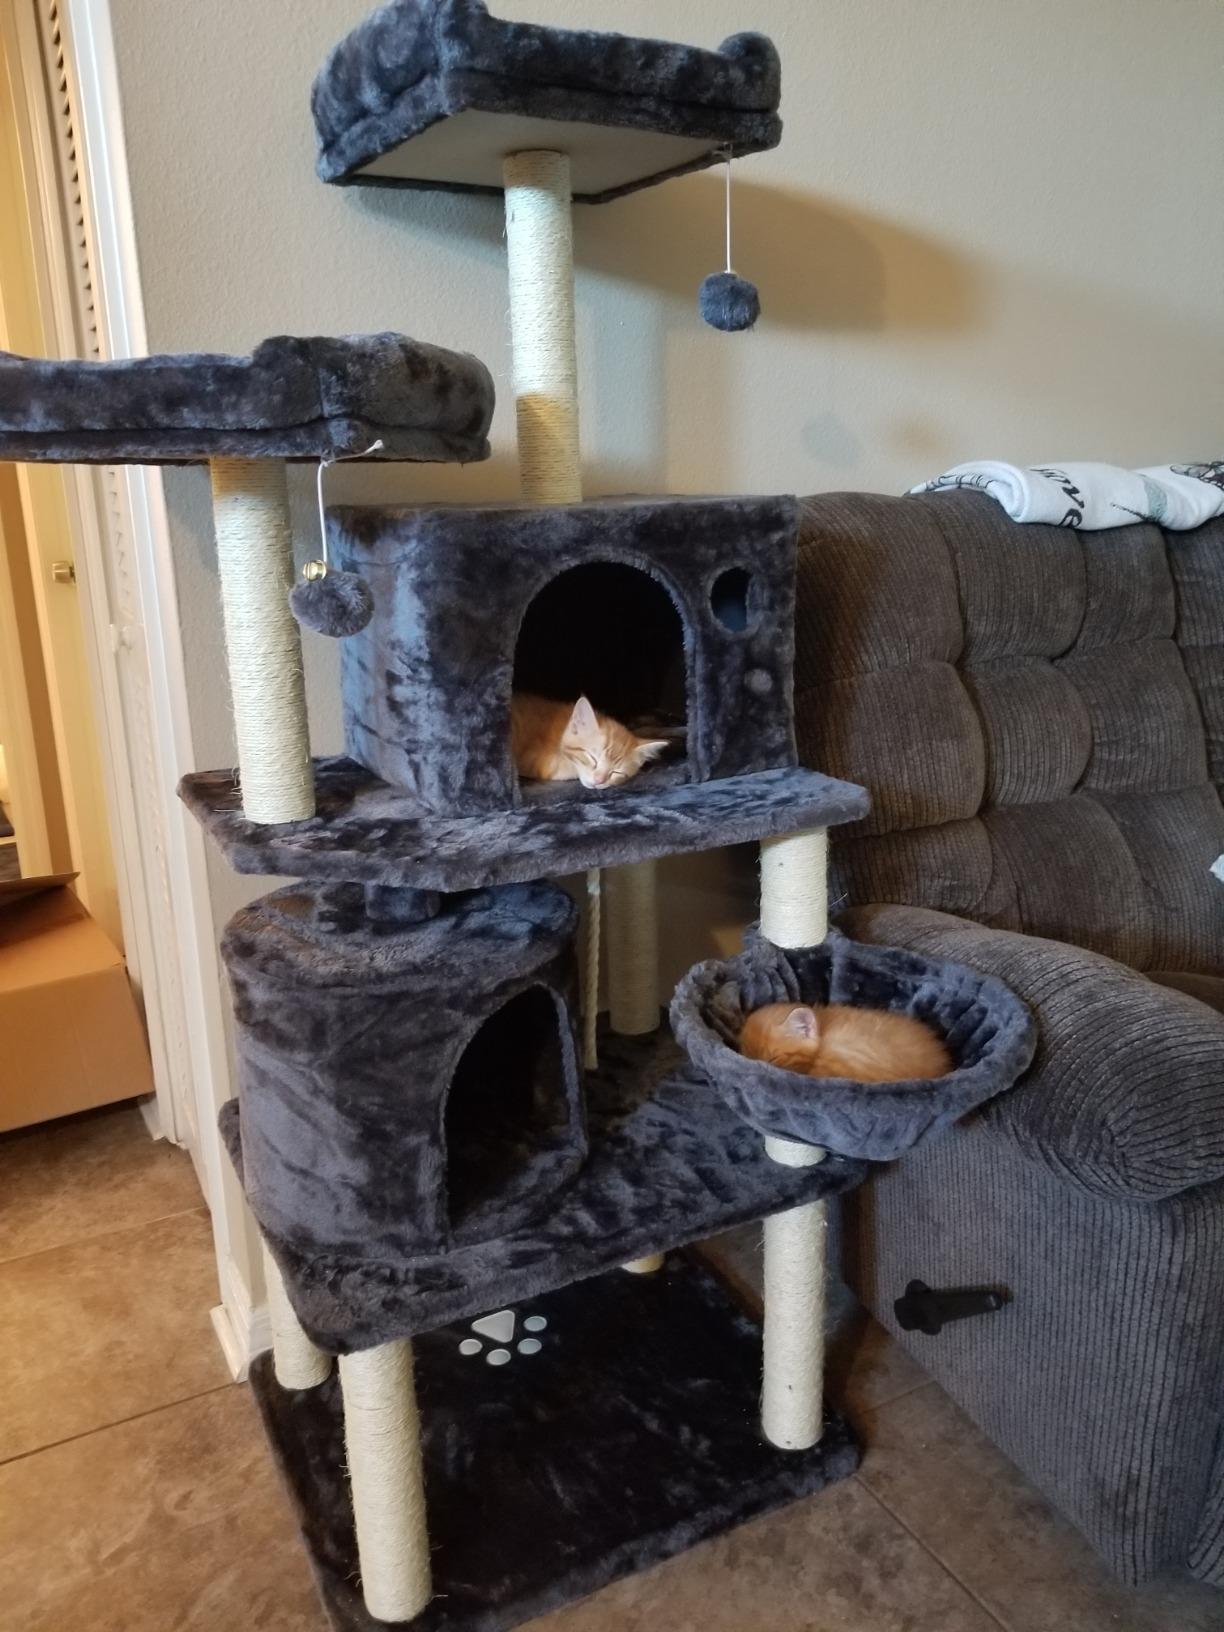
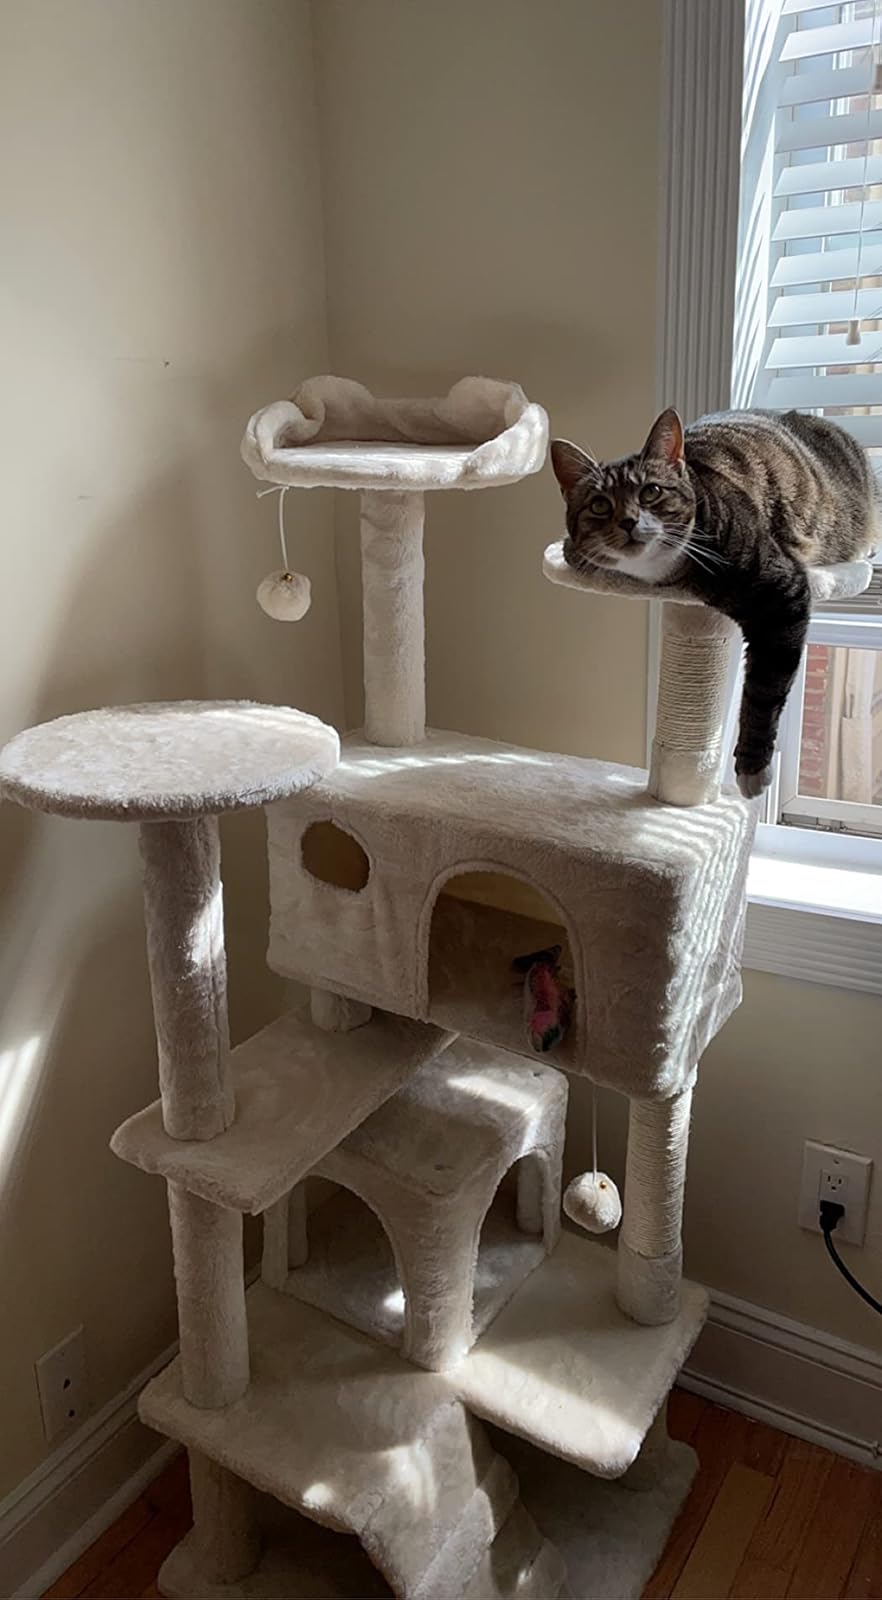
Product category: items_cat tree
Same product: no